Sky position (RA, Dec in degrees): 155.847, 13.056
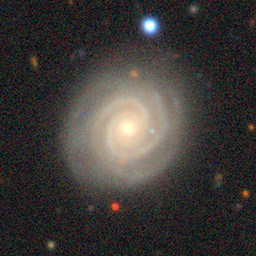
Galaxy morphology: Unbarred Tight Spiral Galaxies